Caroline B. Nichols

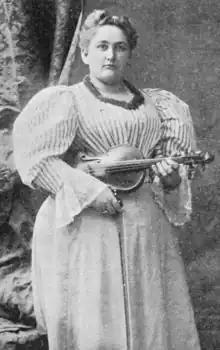
Portrait of Caroline Nichols in Frances E. Willard's "Occupations for Women" (1897)

Caroline B. Nichols (1864–1939) was an American violinist, conductor and founder of the Fadette Ladies Orchestra (known as the Fadettes of Boston). Along with Emma Roberto Steiner, she is credited as one of the first women in the United States to make a successful career out of conducting musical performances.